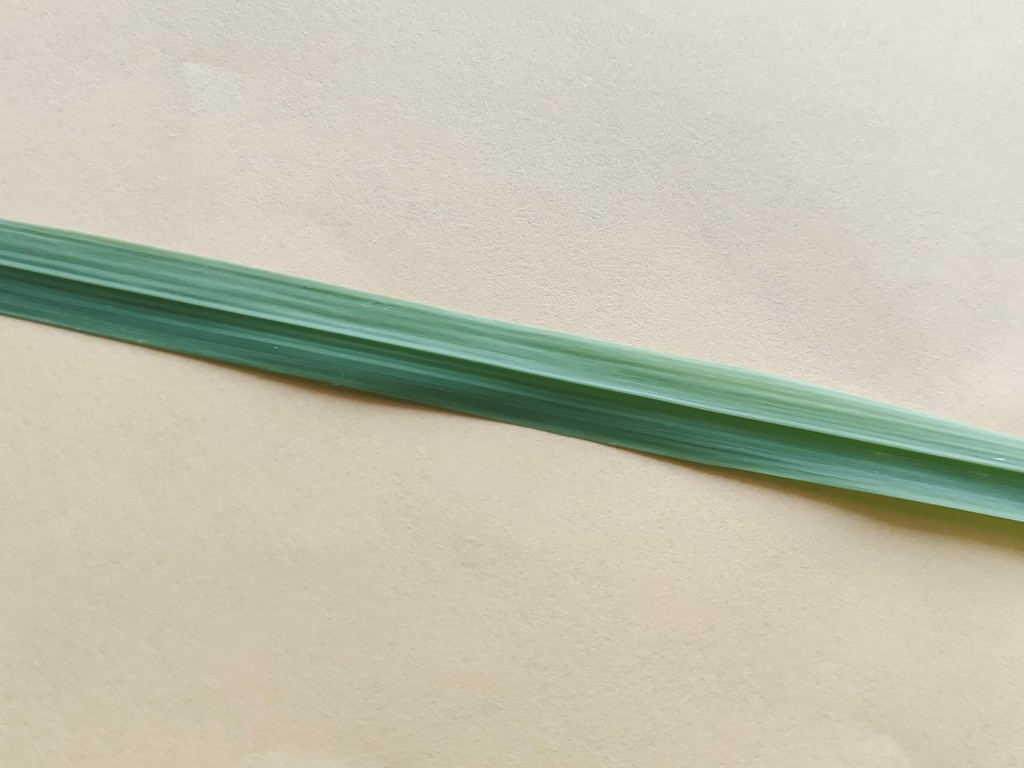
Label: Healthy